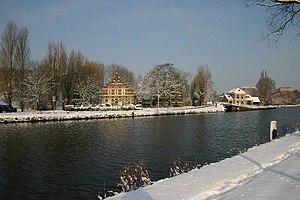
Rue Jaagpad à Rijswijk Bahasa Indonesia: Jalan Jaagpad (Rijswijk) 日本語: Jaagpad (Rijswijk)
Ryswick, est un village et une commune néerlandaise de la province de Hollande-Méridionale. Le village constitue la banlieue résidentielle sud de La Haye, avec laquelle elle est reliée par le Rijswijkseweg.